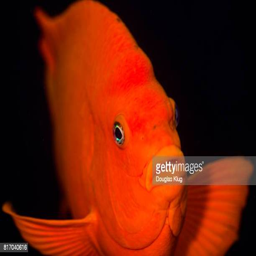
portrait of a golden fish